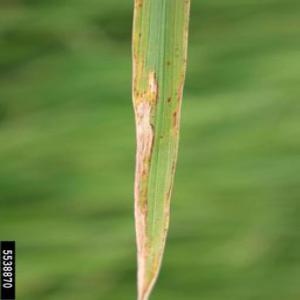
Disease: Bacterialblight